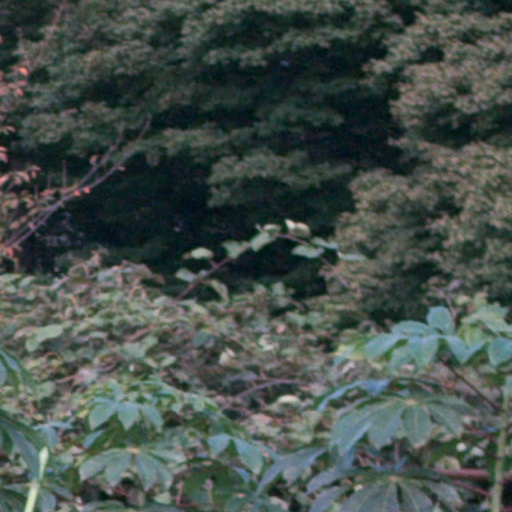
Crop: cassava